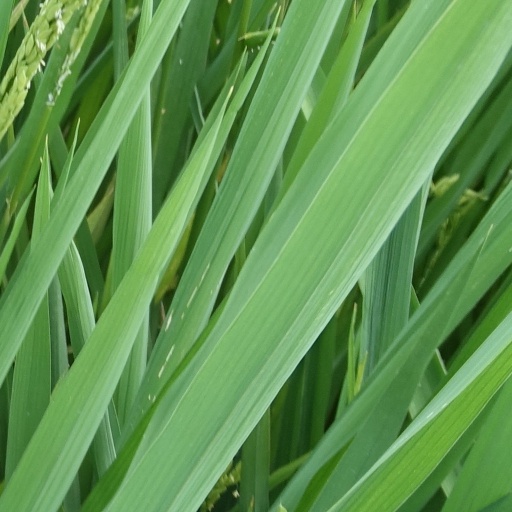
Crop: rice